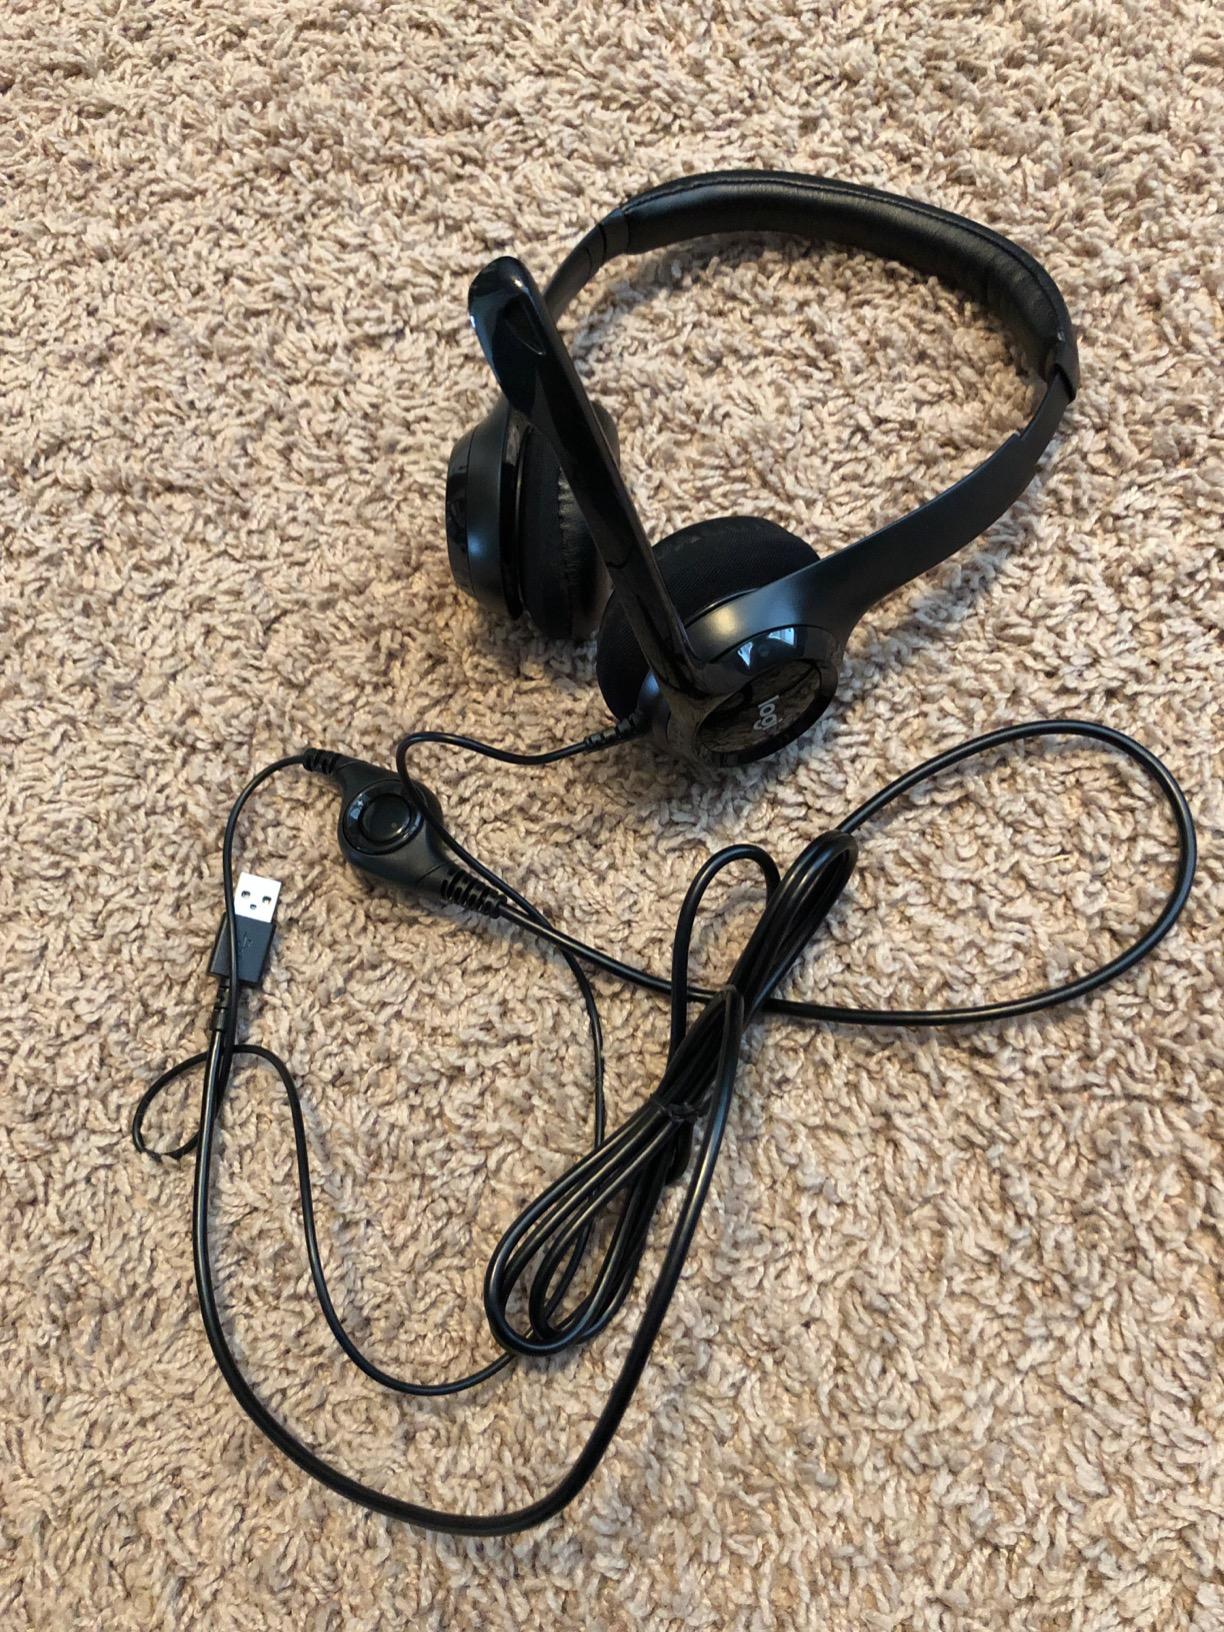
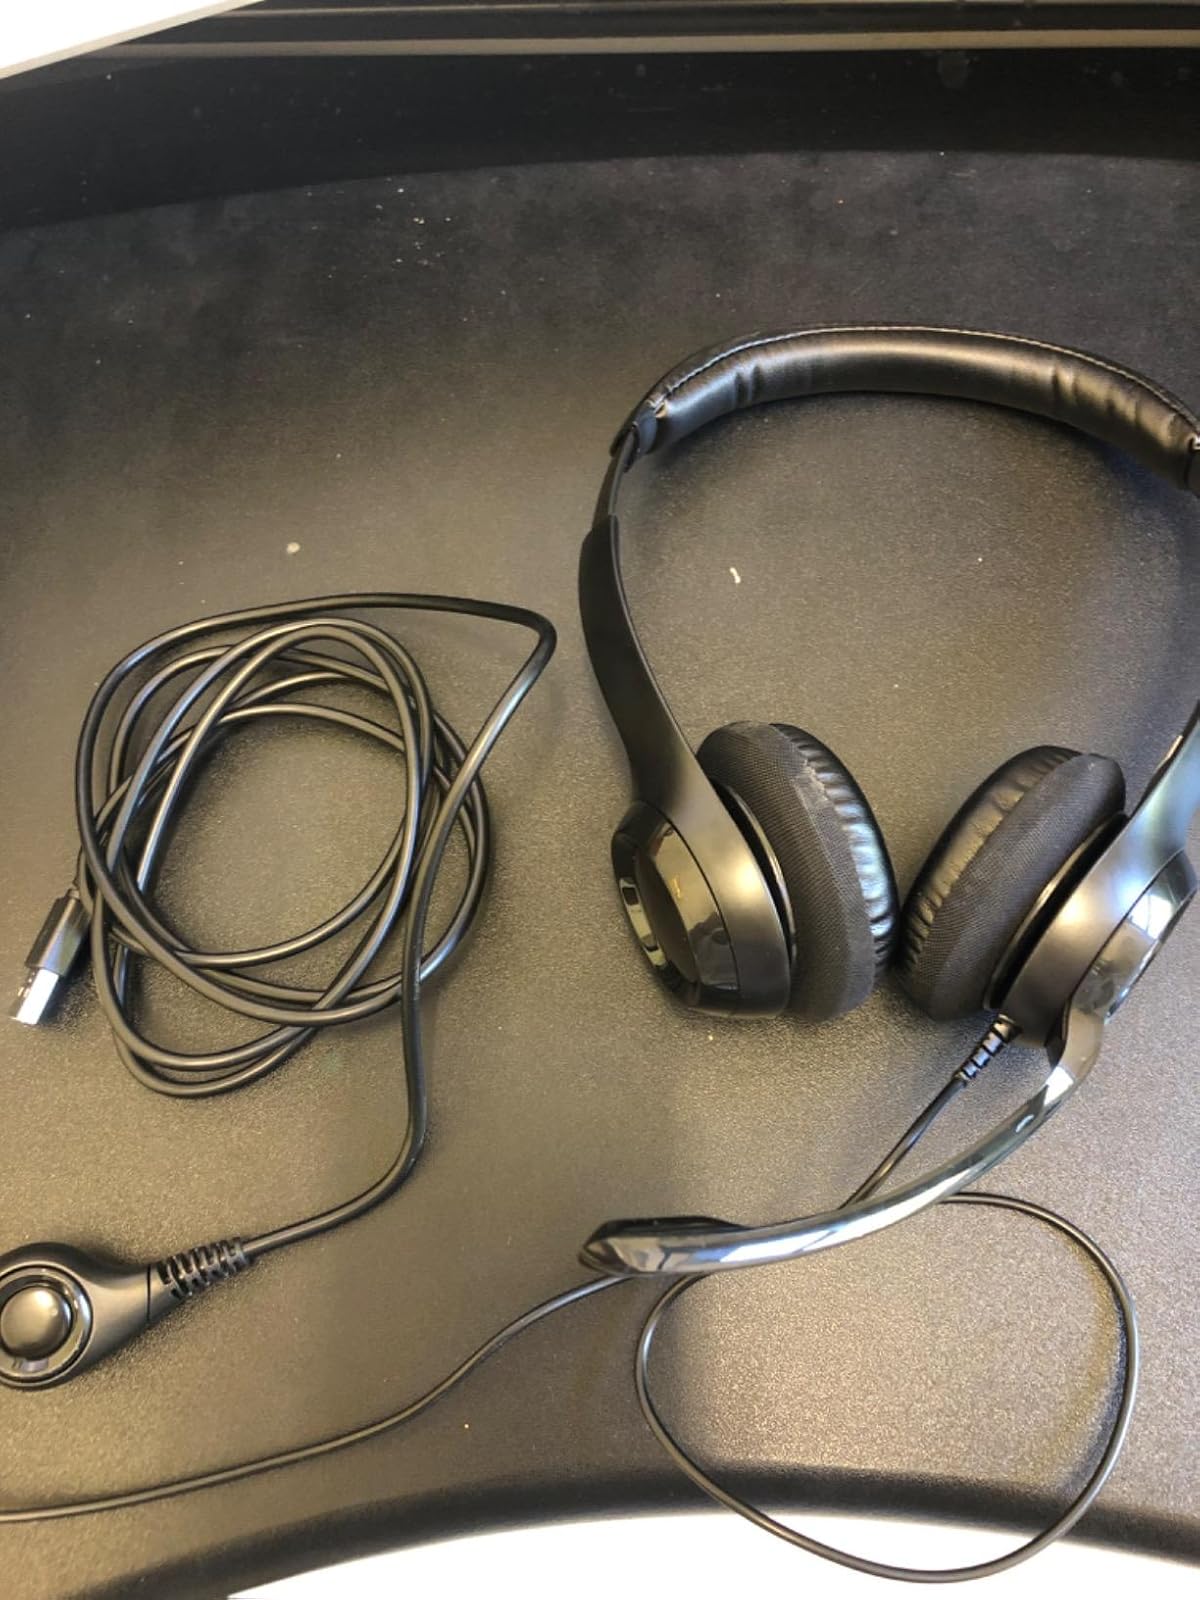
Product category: headphones
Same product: yes